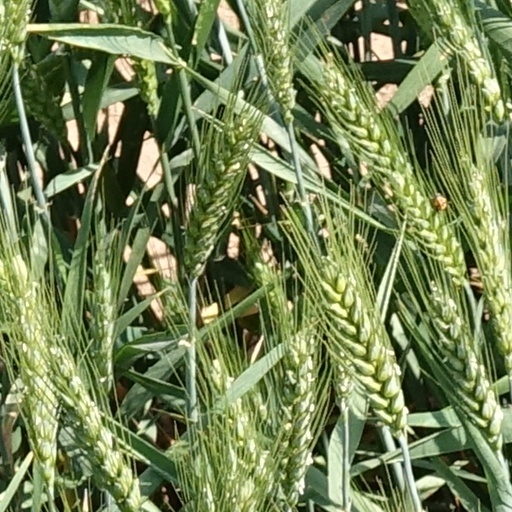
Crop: wheat